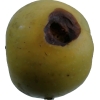
Label: Apple 13